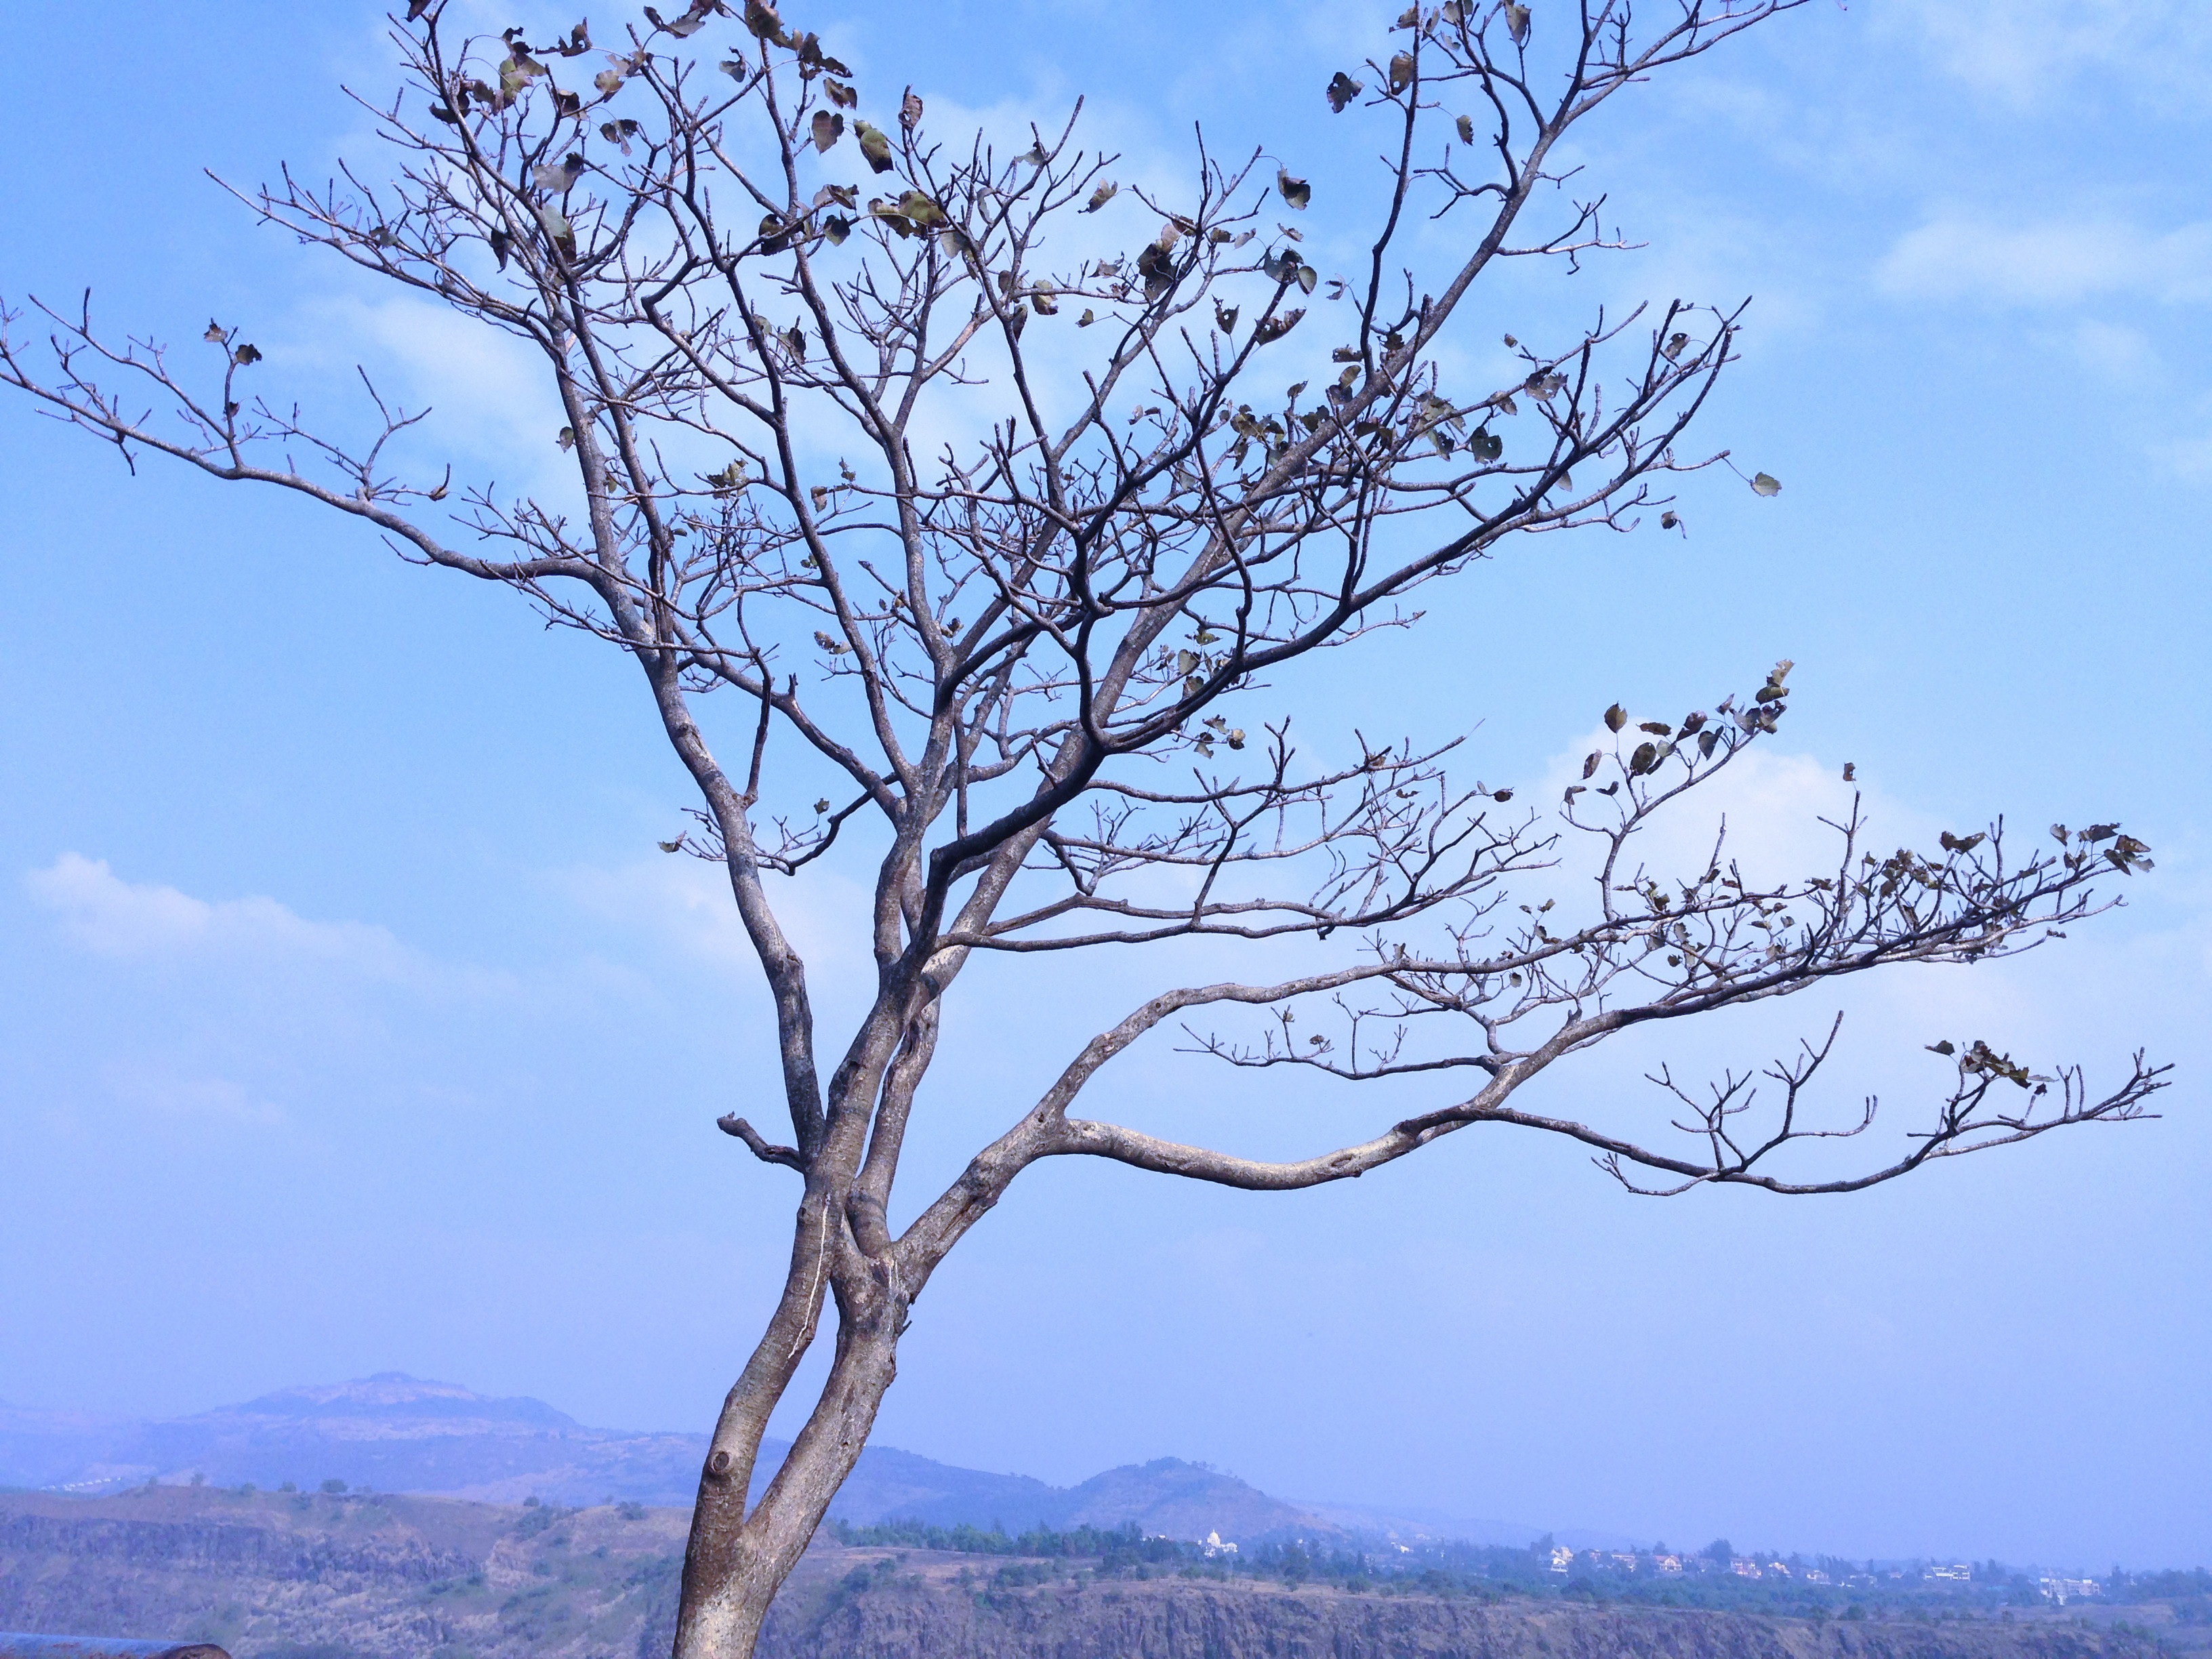
tree, branch, blossom, plant, sky, flower, cherry blossom, woody plant